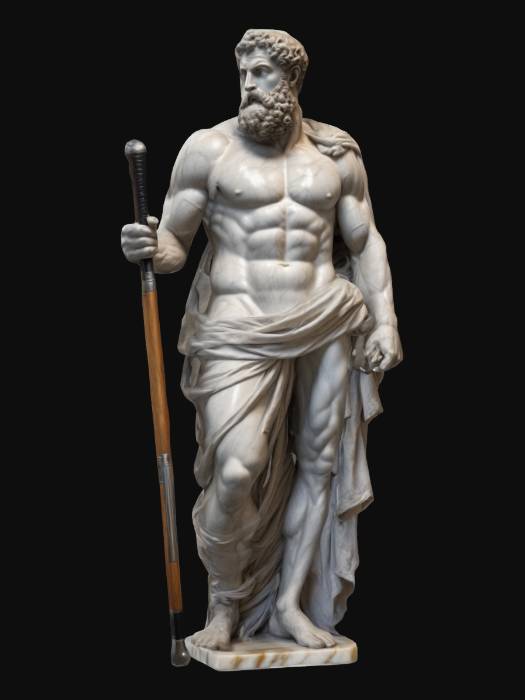
미적 점수 (1~10점): 8